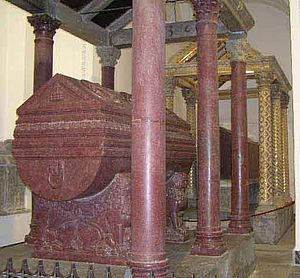
Frederik 2. (Tysk-romerske rige) / Tysk-romersk kejser / Slaget ved Parma og Frederiks sidste år
Frederik den 2.'s sarkofag i katedralen i Palermo.
Frederik 2., var en af de mest betydningsfulde tysk-romerske kejsere i Middelalderen, og han tilhørte slægten Hohenstaufen. Hans politiske og kulturelle ambitioner var enorme, og de strakte sig fra hans residens på Sicilien op gennem Italien til Tyskland og helt til Jerusalem. Frederik skabte sig mange fjender, især de skiftende paver, og hans kejserslægt mistede magten få år efter hans død. Historikerne finder typisk superlativerne frem, når de beskriver ham, for eksempel professor Detwiler: